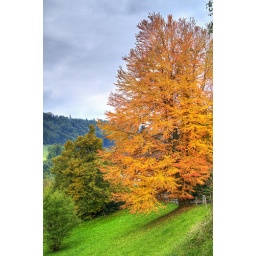
This time a HDR picture of a nice orange tree in Wald, not too far from where I work